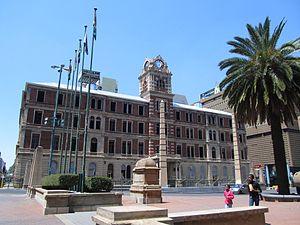
Johannesbourg est une métropole d'Afrique du Sud, fondée en 1886 au Transvaal. Elle est l'actuelle capitale de la province de Gauteng, la plus riche du pays. L'agglomération de Johannesbourg-Pretoria se classe parmi les trente plus grandes régions métropolitaines du monde, avec plus de douze millions d'habitants, et est l'une des six villes mondiales d'Afrique.